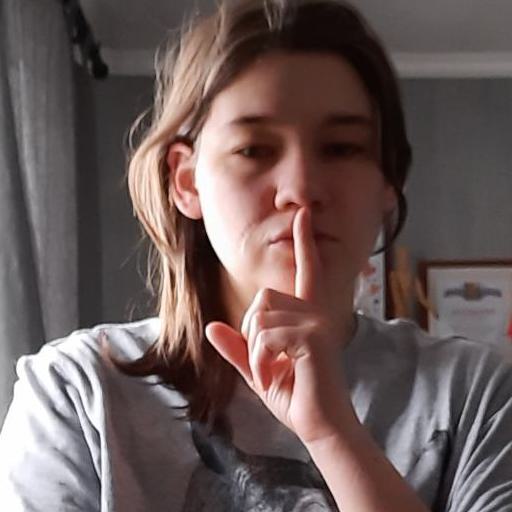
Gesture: mute